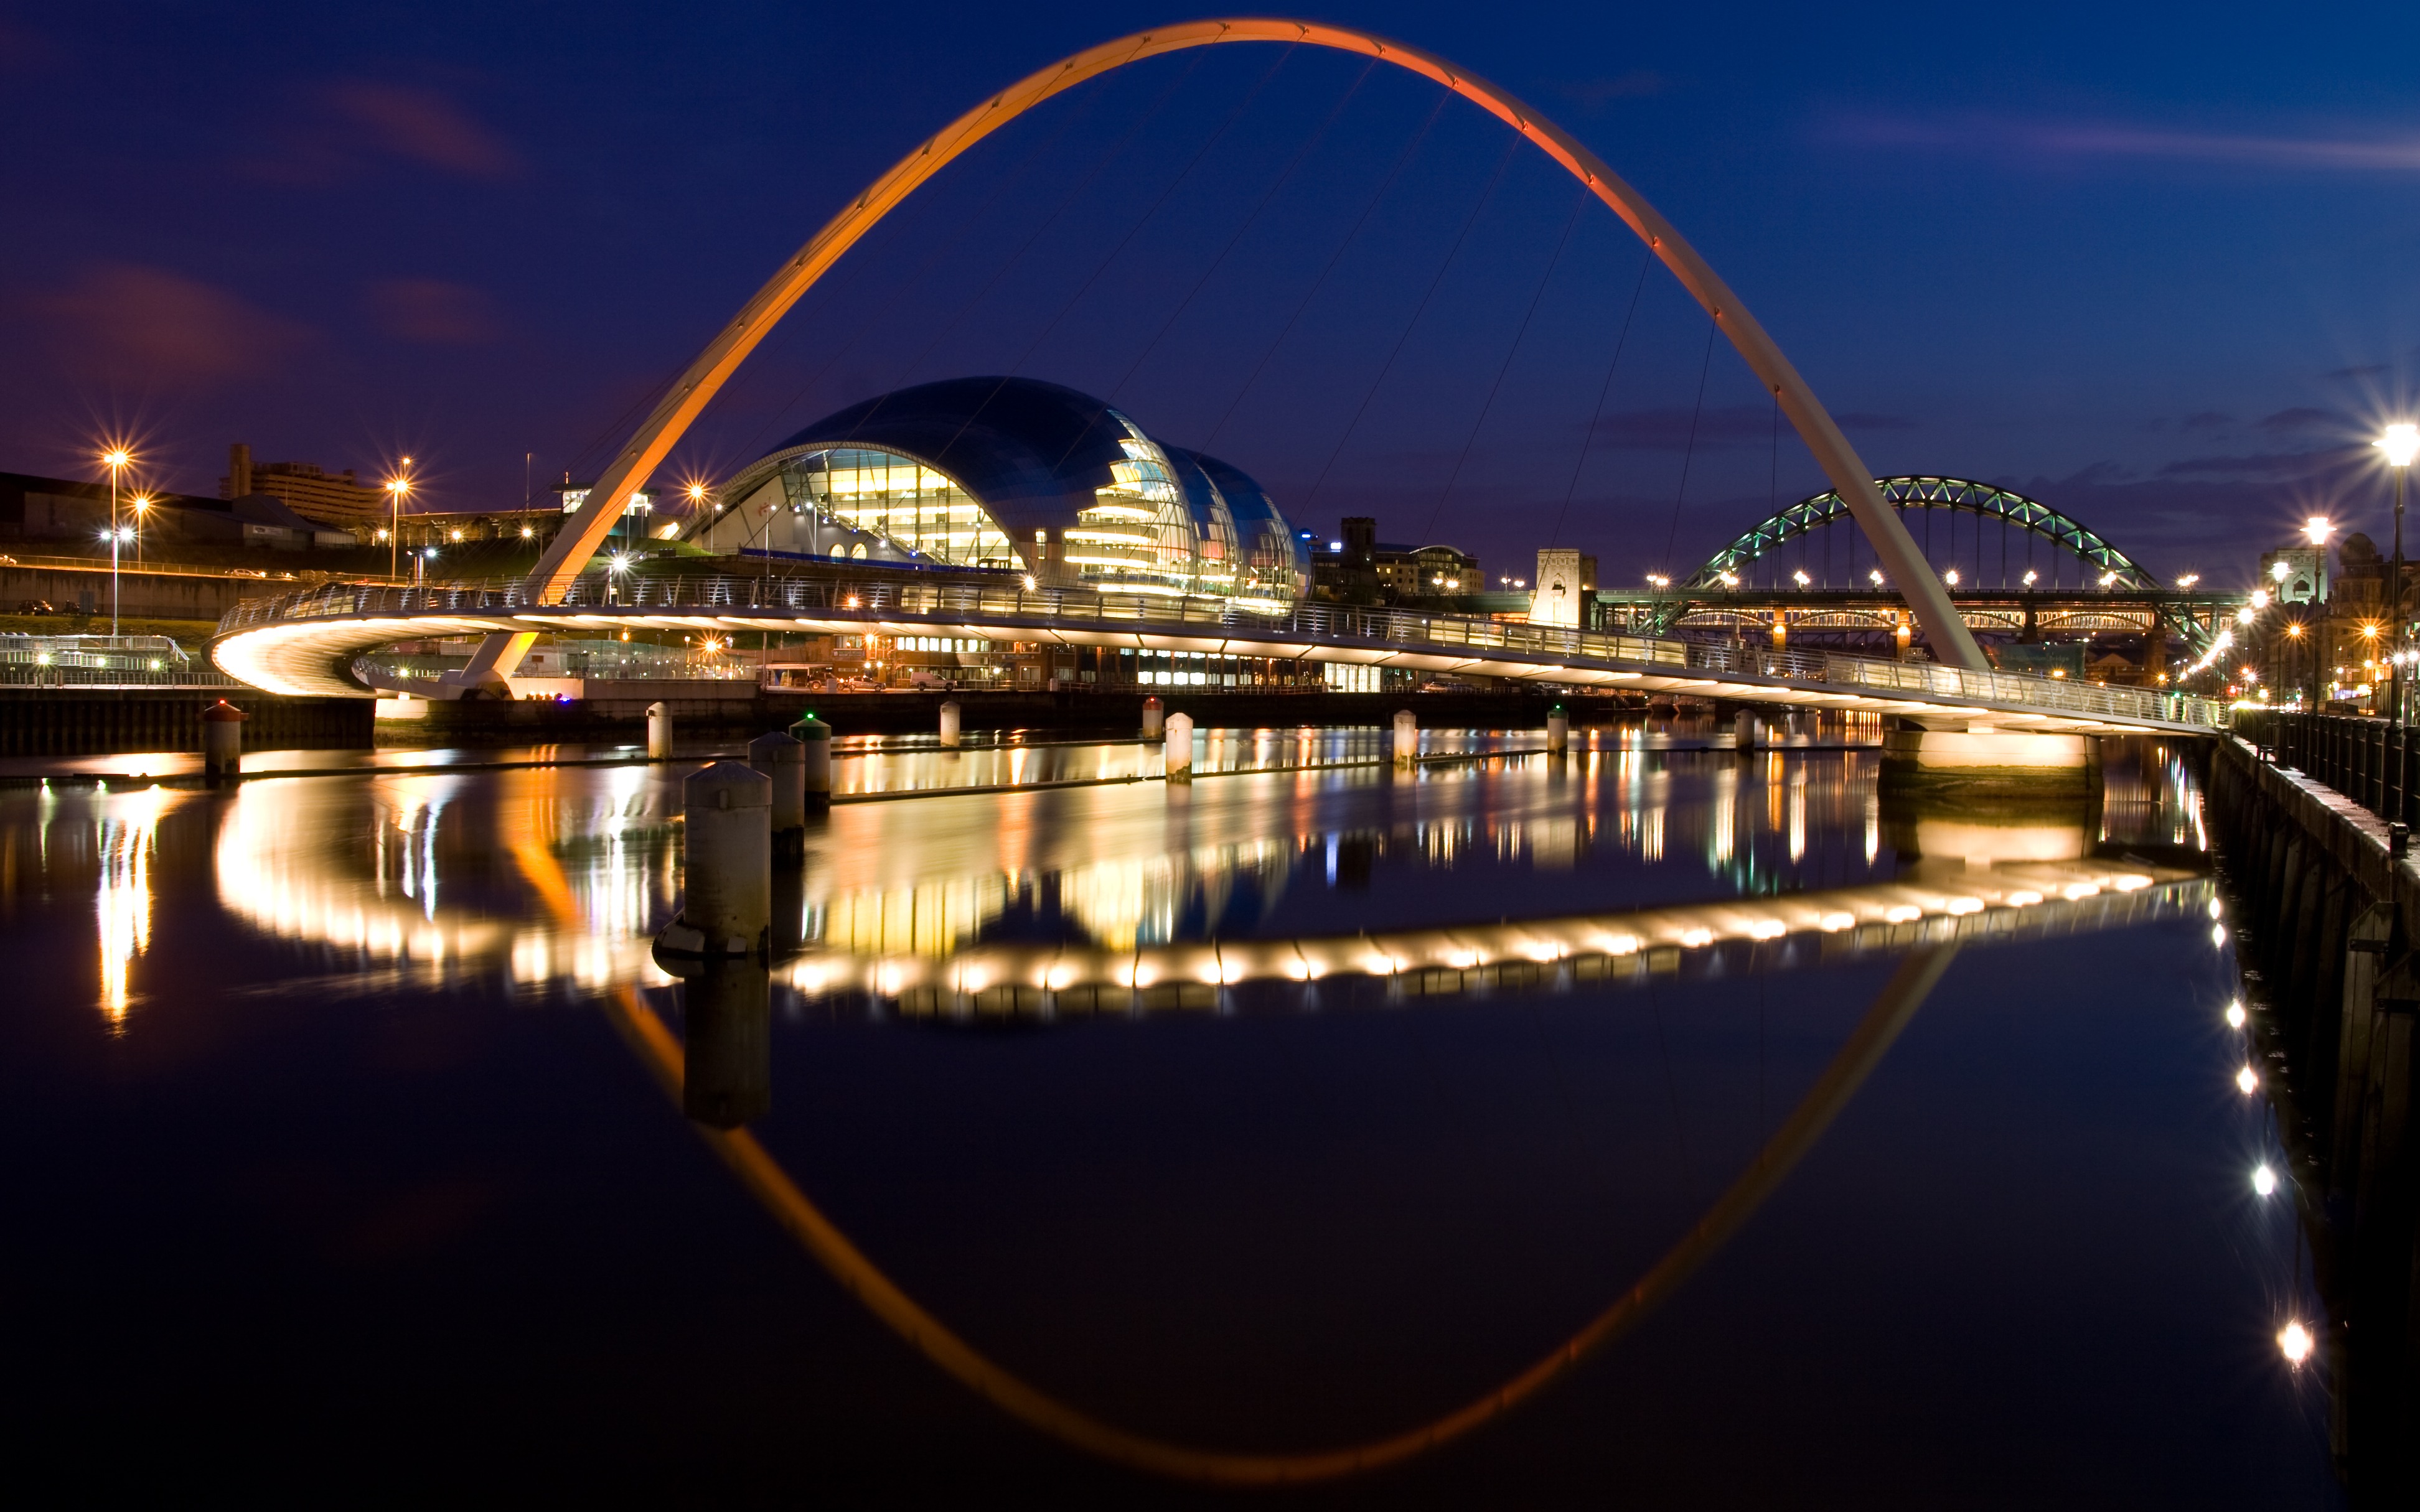
path, light, structure, track, bridge, skyline, night, river, overpass, asphalt, monument, cityscape, travel, steel, dusk, transportation, transport, arch, evening, construction, direction, curve, reflection, high, landmark, exterior, attraction, tourism, route, modern, concrete, engineering, connect, destination, iconic, built, newcastle, tyneside, gateshead, millennium bridge